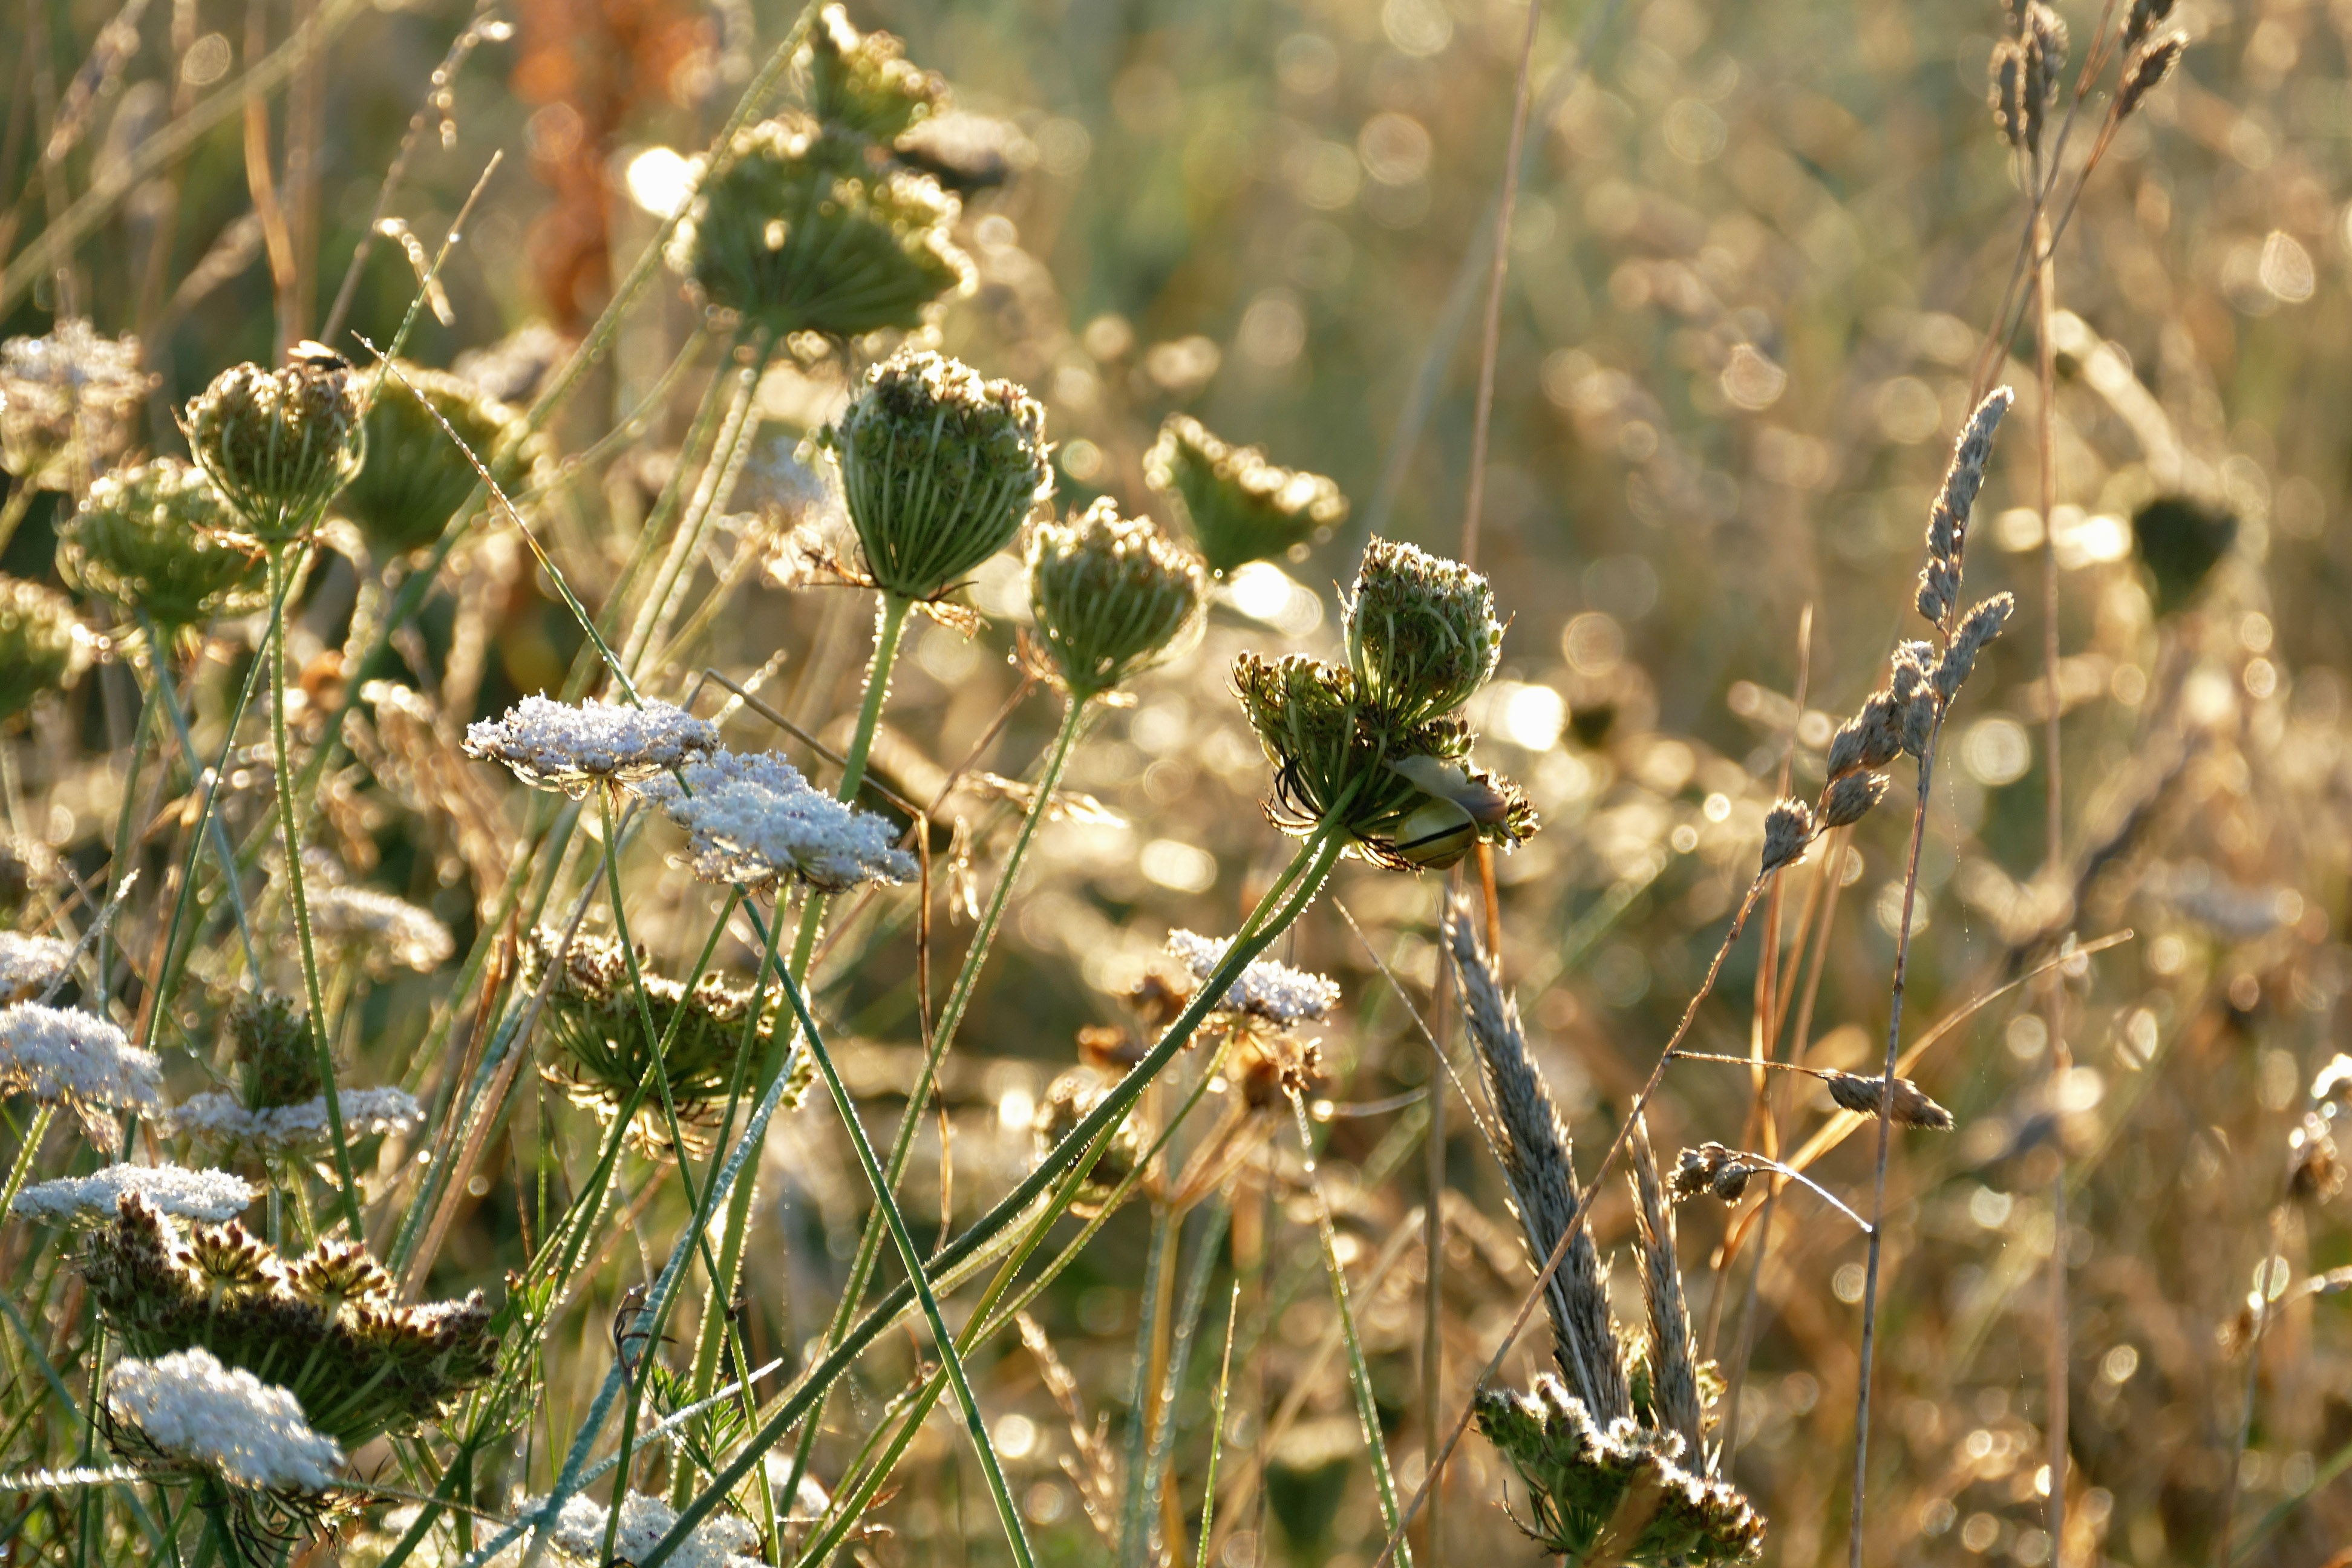
landscape, nature, grass, outdoor, branch, blossom, light, growth, plant, sunshine, field, meadow, prairie, warm, countryside, sunlight, morning, leaf, flower, frost, wildlife, wild, environment, foliage, spring, green, shine, natural, scenery, botany, blooming, environmental, yellow, garden, flora, season, botanical, fauna, plants, greenery, wildflower, flowers, wild flowers, leaves, sunny, gold, gardening, thistle, rays, common, springtime, flowering, spring flower, macro photography, flowering plant, daisy family, contre jour, leafage, leafness, grass family, land plant